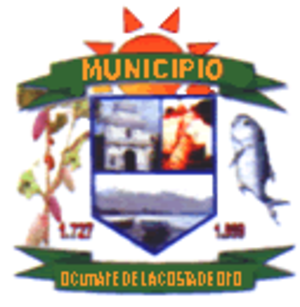
Ocumare de la Costa de Oro est l'une des 18 municipalités de l'État d'Aragua au Venezuela. Son chef-lieu est Ocumare de la Costa. En 2011, la population s'élève à 12 816 habitants.